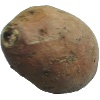
Label: Potato Sweet 1